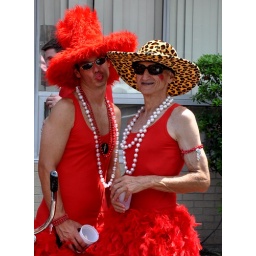
When I got to Frenchmen street I ran into a sea of men and women in red dresses.